Gabe Alvarez

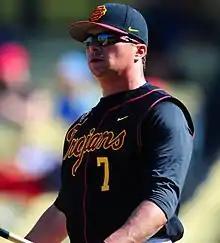
Alvarez with USC in 2015

Gabriel de Jesus Alvarez (born March 6, 1974) is a Mexican Minor League Baseball coach and former Major League Baseball third baseman for the Detroit Tigers (1998–2000) and the San Diego Padres (2000).